Ranbhool

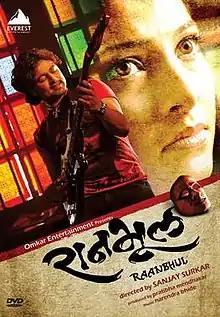
Theatrical release poster

Ranbhool is an Indian Marathi psychological thriller movie released on 14 May 2010.The movie has been produced by Pratibha Mendhekar and directed by Sanjay Surkar.